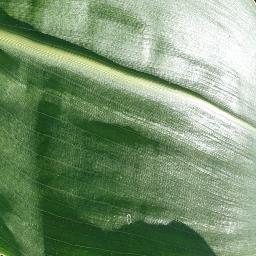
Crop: corn
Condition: (maize)_healthy